Nelly Moore

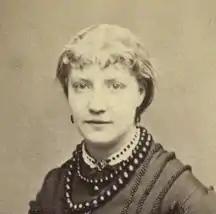
Eleanora (Nelly) Moore in 1860s

Moore died in London in 1869 aged 24 years old from typhoid fever. She first acted in Manchester and appeared in London at the St James's Theatre in the first showing of "Cupid's Ladder" by Leicester Buckingham. After that she returned to work under Alfred Wigan as "Margaret Lovell" in Tom Taylor's "Up at the Hills". In a short life Moore appeared in the first showing of several notable performances at the Haymarket Theatre, the Queen's and the Princesses. One of her performances moved Henry Sambrooke Leigh to write a verse in her honour. She came from an acting family. Her biography was included in the Dictionary of National Biography.